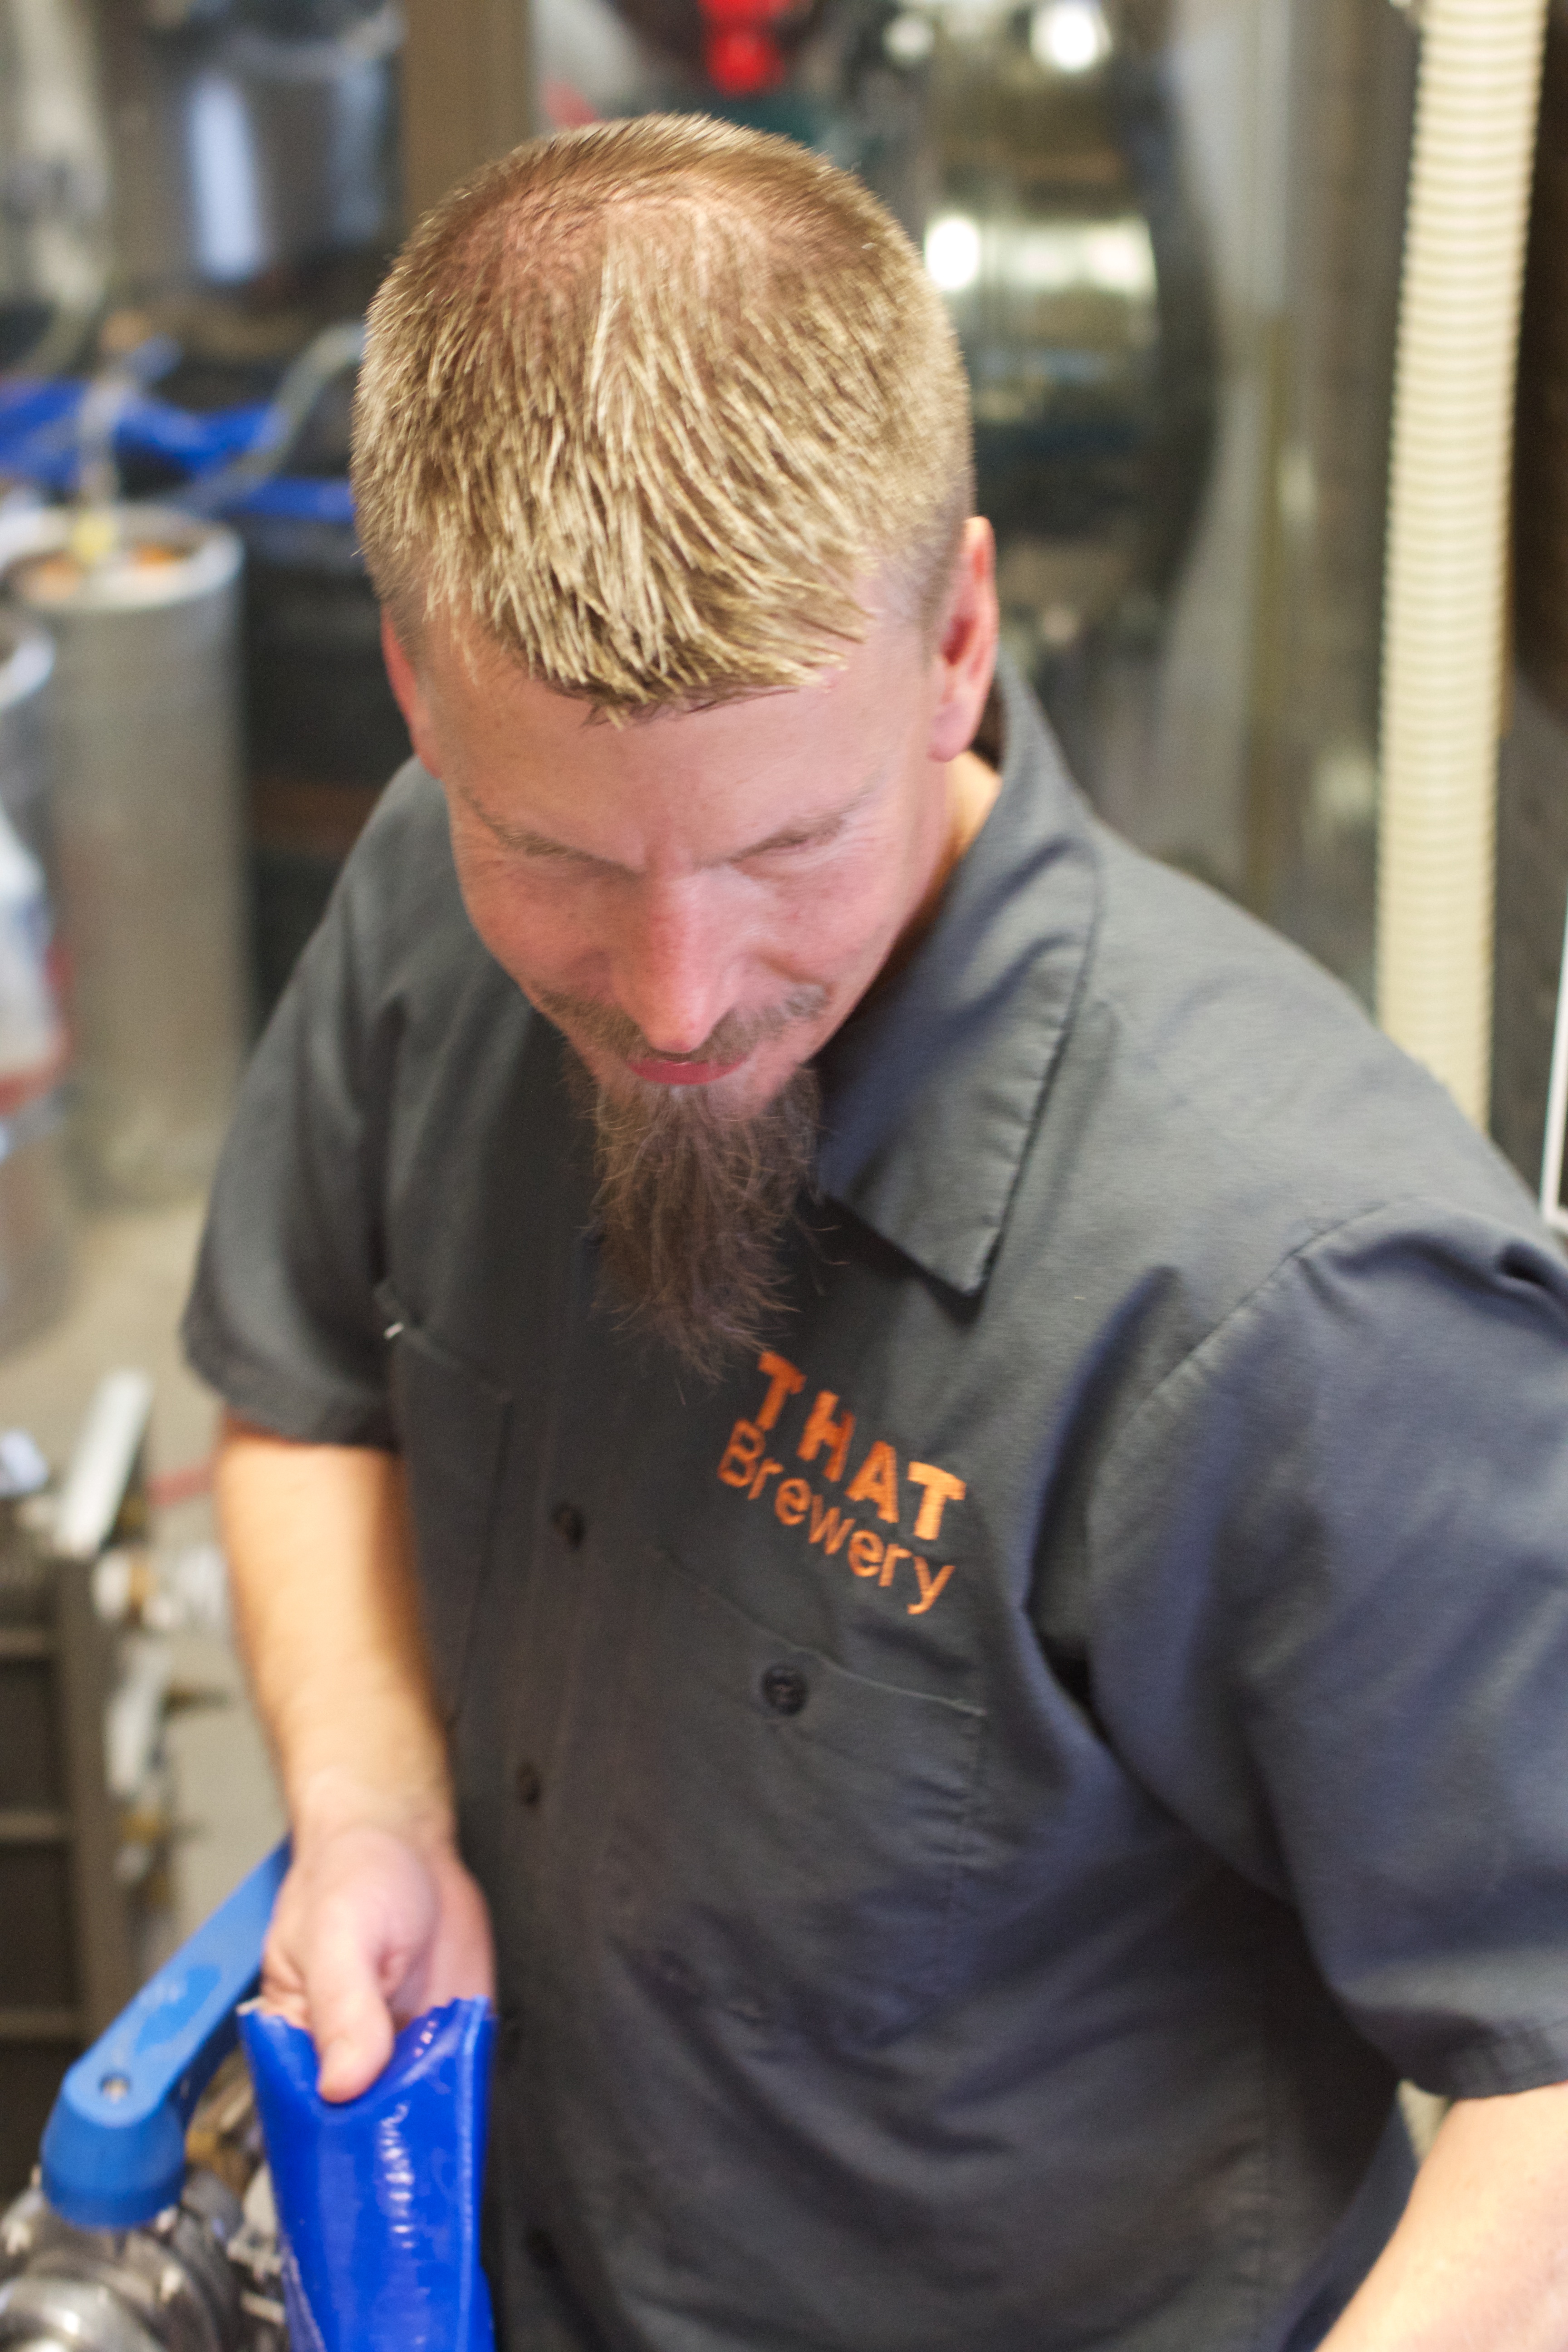
man, person, profession, beer, thatbrewery, sense, facial hair